Instrument 1

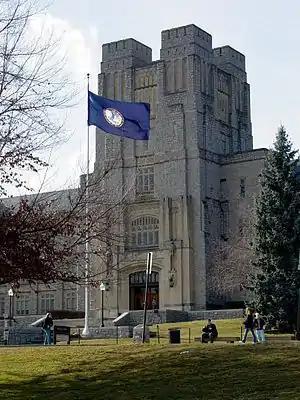
Butera's doctoral research at Virginia Tech (Burruss Hall pictured) led to the creation of Artiphon and, by extension, the Instrument 1.

The Instrument 1 was conceptualised by Mike Butera, a fiddle (violin) player from Nashville, Tennessee. He holds a PhD in sound studies from Virginia Tech and had previously researched the relationship between music listening and technology. Butera, along with Jacob Gordon, is the co-founder of Artiphon, a Nashville-based startup company that was founded in 2011 off the back of Butera's doctoral research.